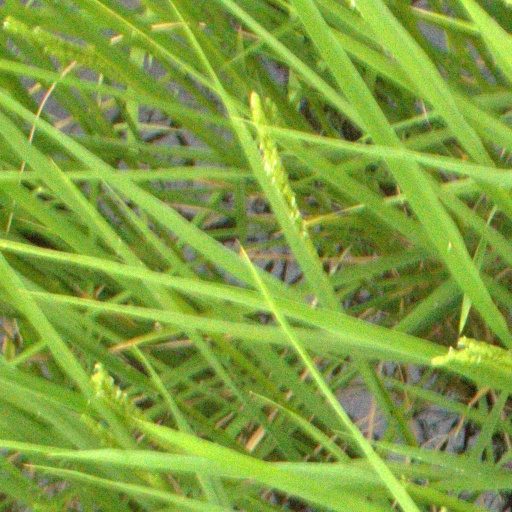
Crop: rice